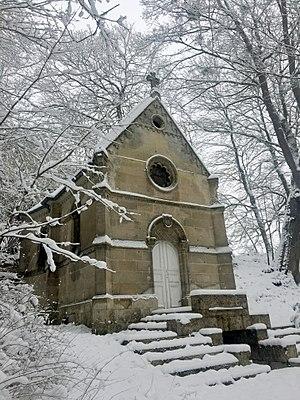
Chapelle du Château de Montois
Le château de Montois est un château situé à Ressons-le-Long, à la croisée des vallées de l'Aisne et de Retz.